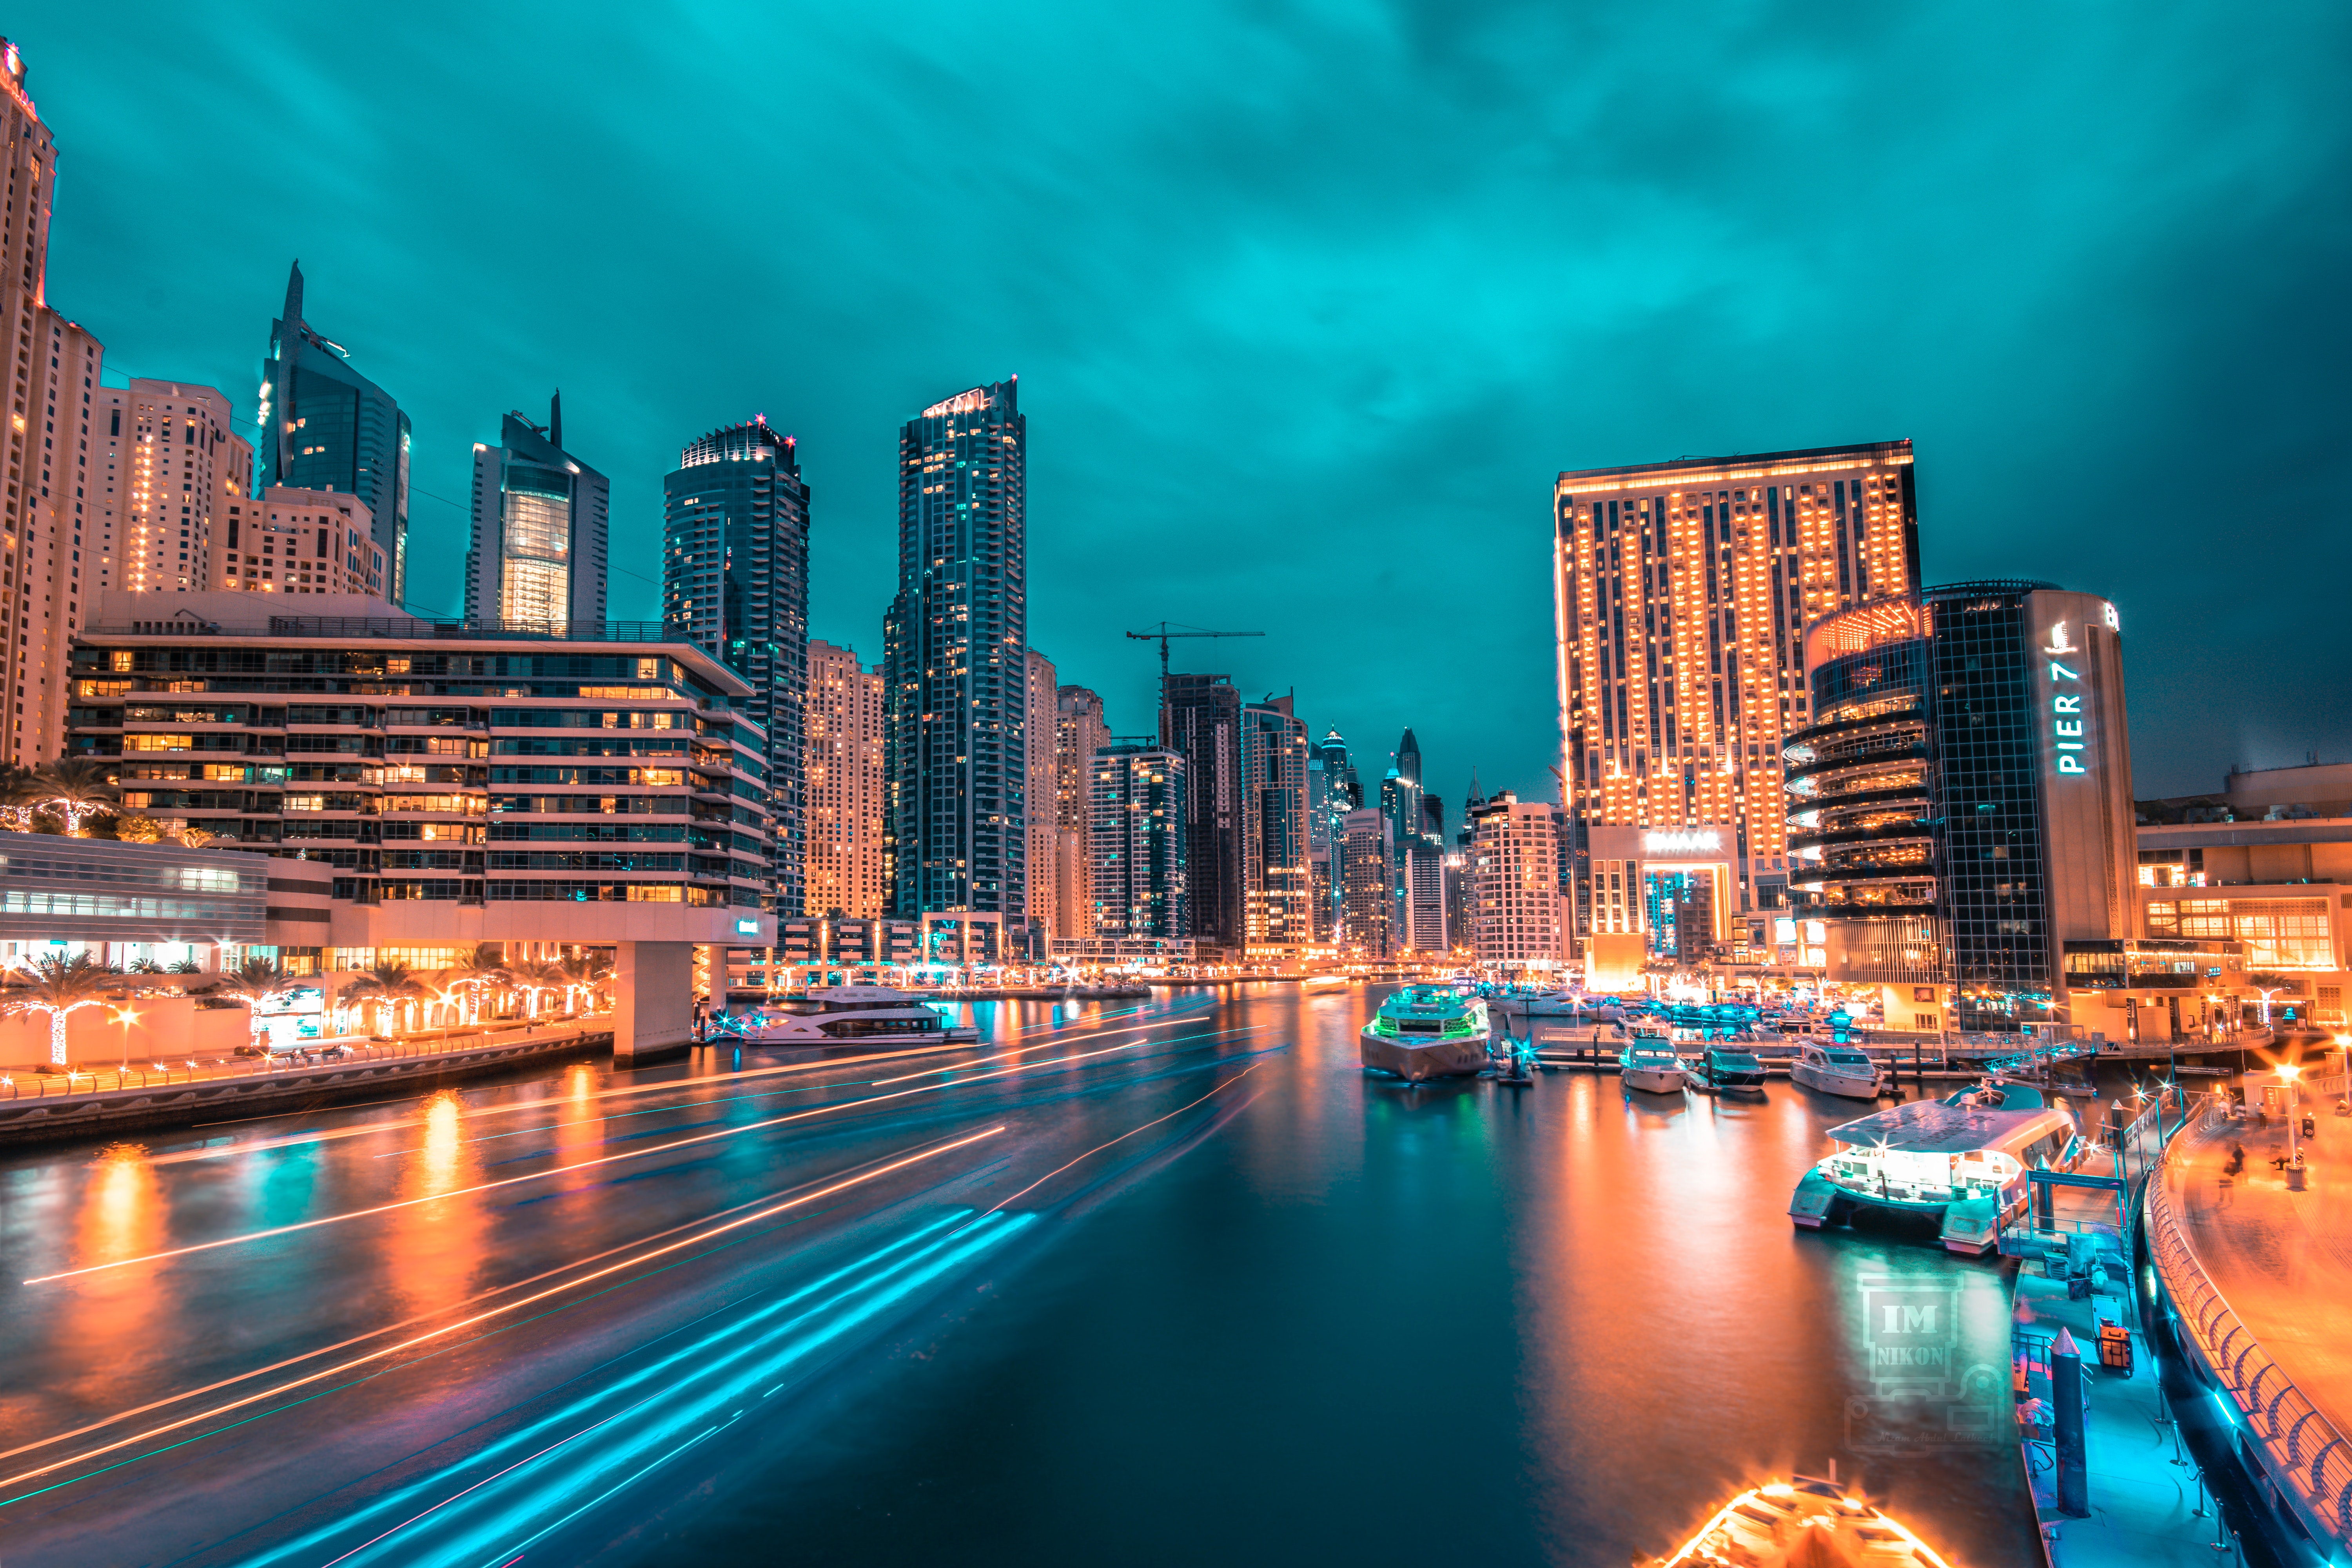
cityscape, city, metropolitan area, metropolis, urban area, landmark, skyline, sky, night, human settlement, skyscraper, reflection, waterway, downtown, architecture, tower block, building, daytime, town, river, mixed use, real estate, evening, condominium, dusk, harbor, tower, tourist attraction, marina, bridge, landscape, canal, channel, tourism, commercial building